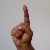
The image shows a hand gesture representing the letter 'D' in Indian Sign Language.